Fidelity Trust Building

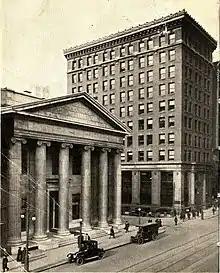
"Manufacturer's & Traders National Bank" on the left and "Fidelity Trust Company" on the right, 1916

The exterior of the building features many decorative details including: Leaf-and-dart molding with "F" (for Fidelity) carved in stone, a protruding cornice, block modillions, egg-and-dart molding, dentil molding, volutes in Roman Ionic columns, and bay leaves in spandrels. Above the entrance has fluted end brackets with guttae and dentils support broken pediment.